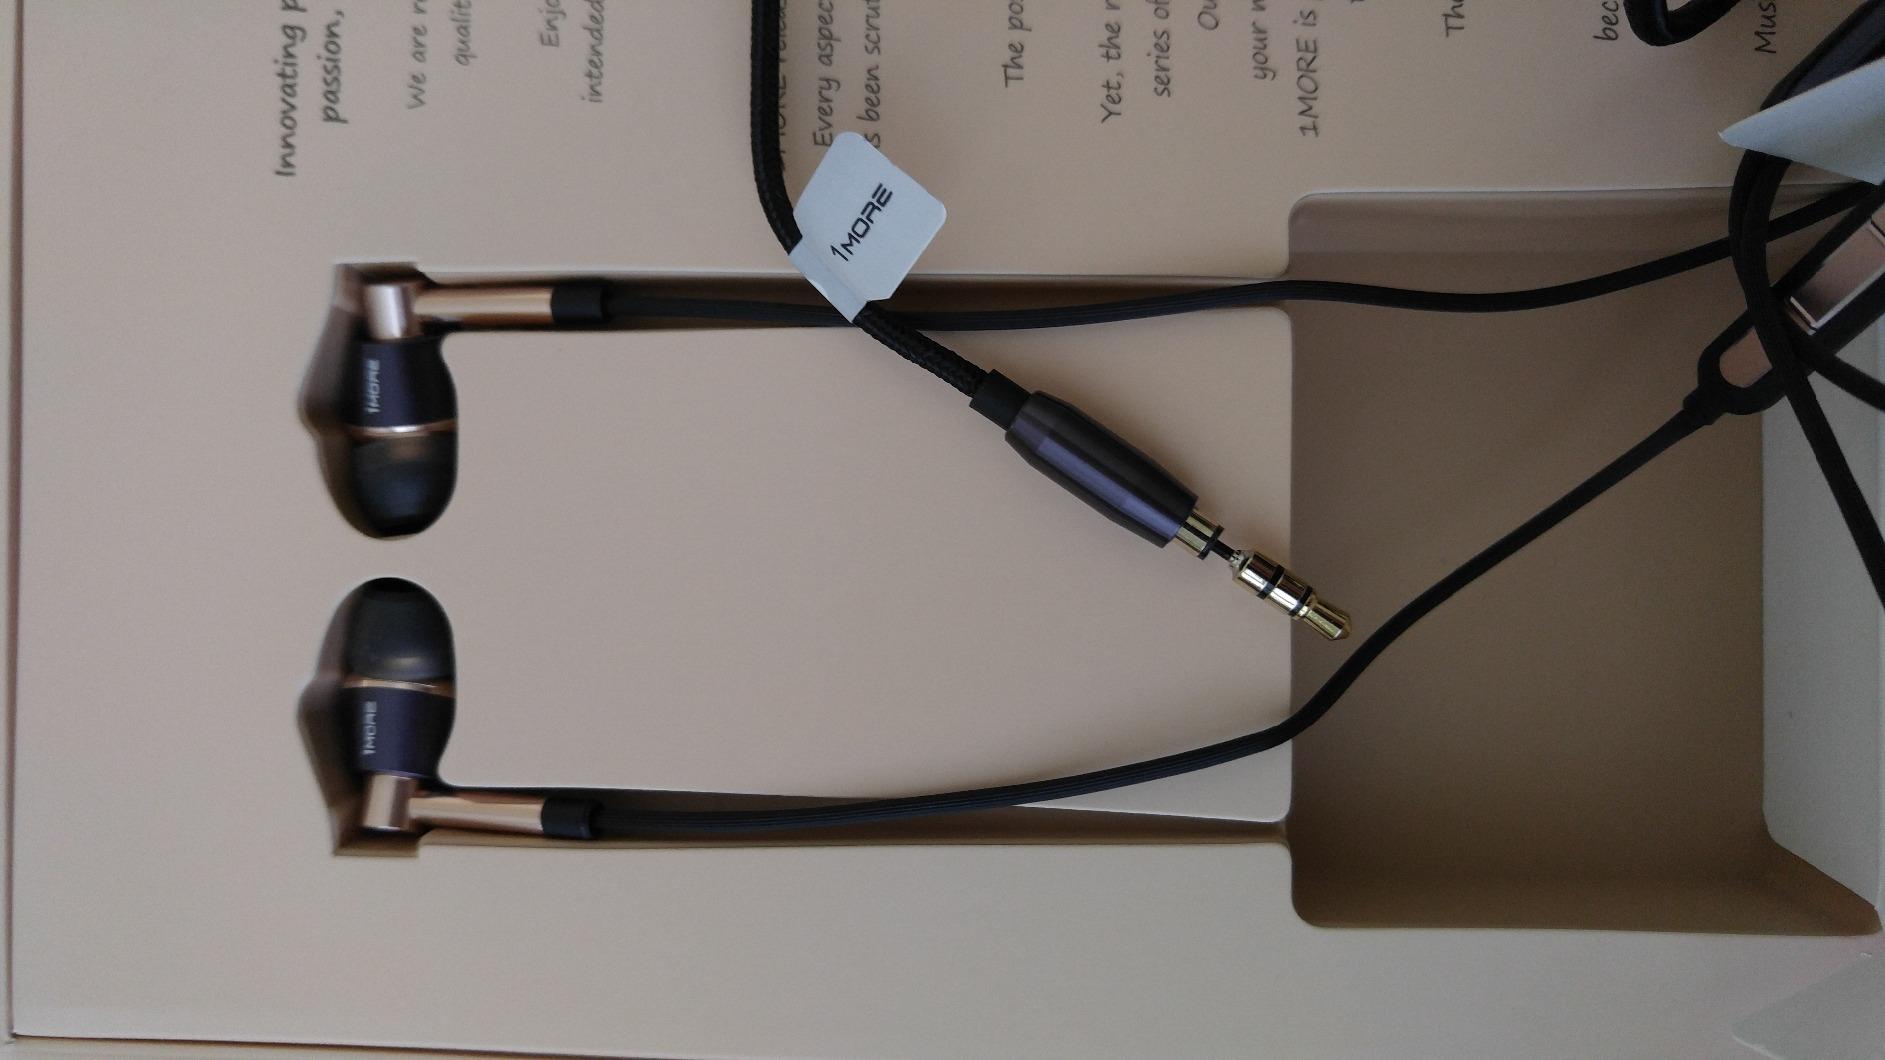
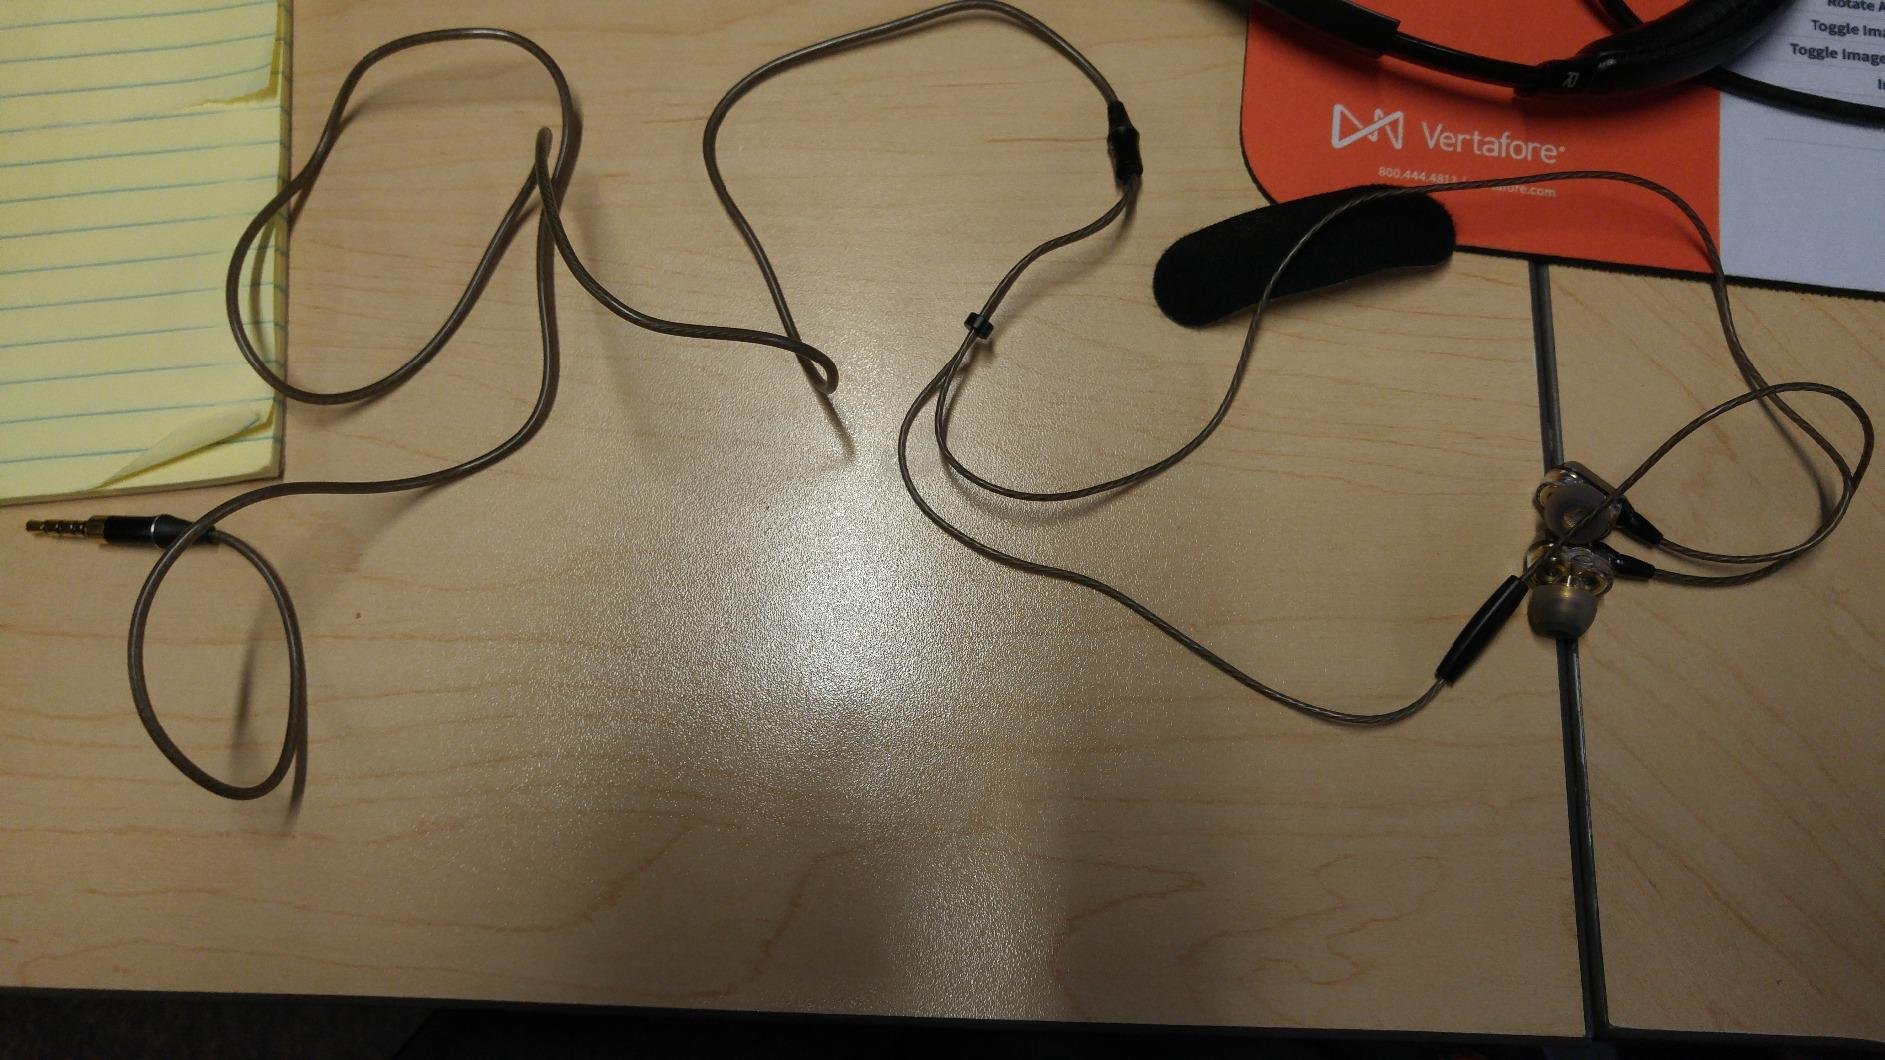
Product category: headphones
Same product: no